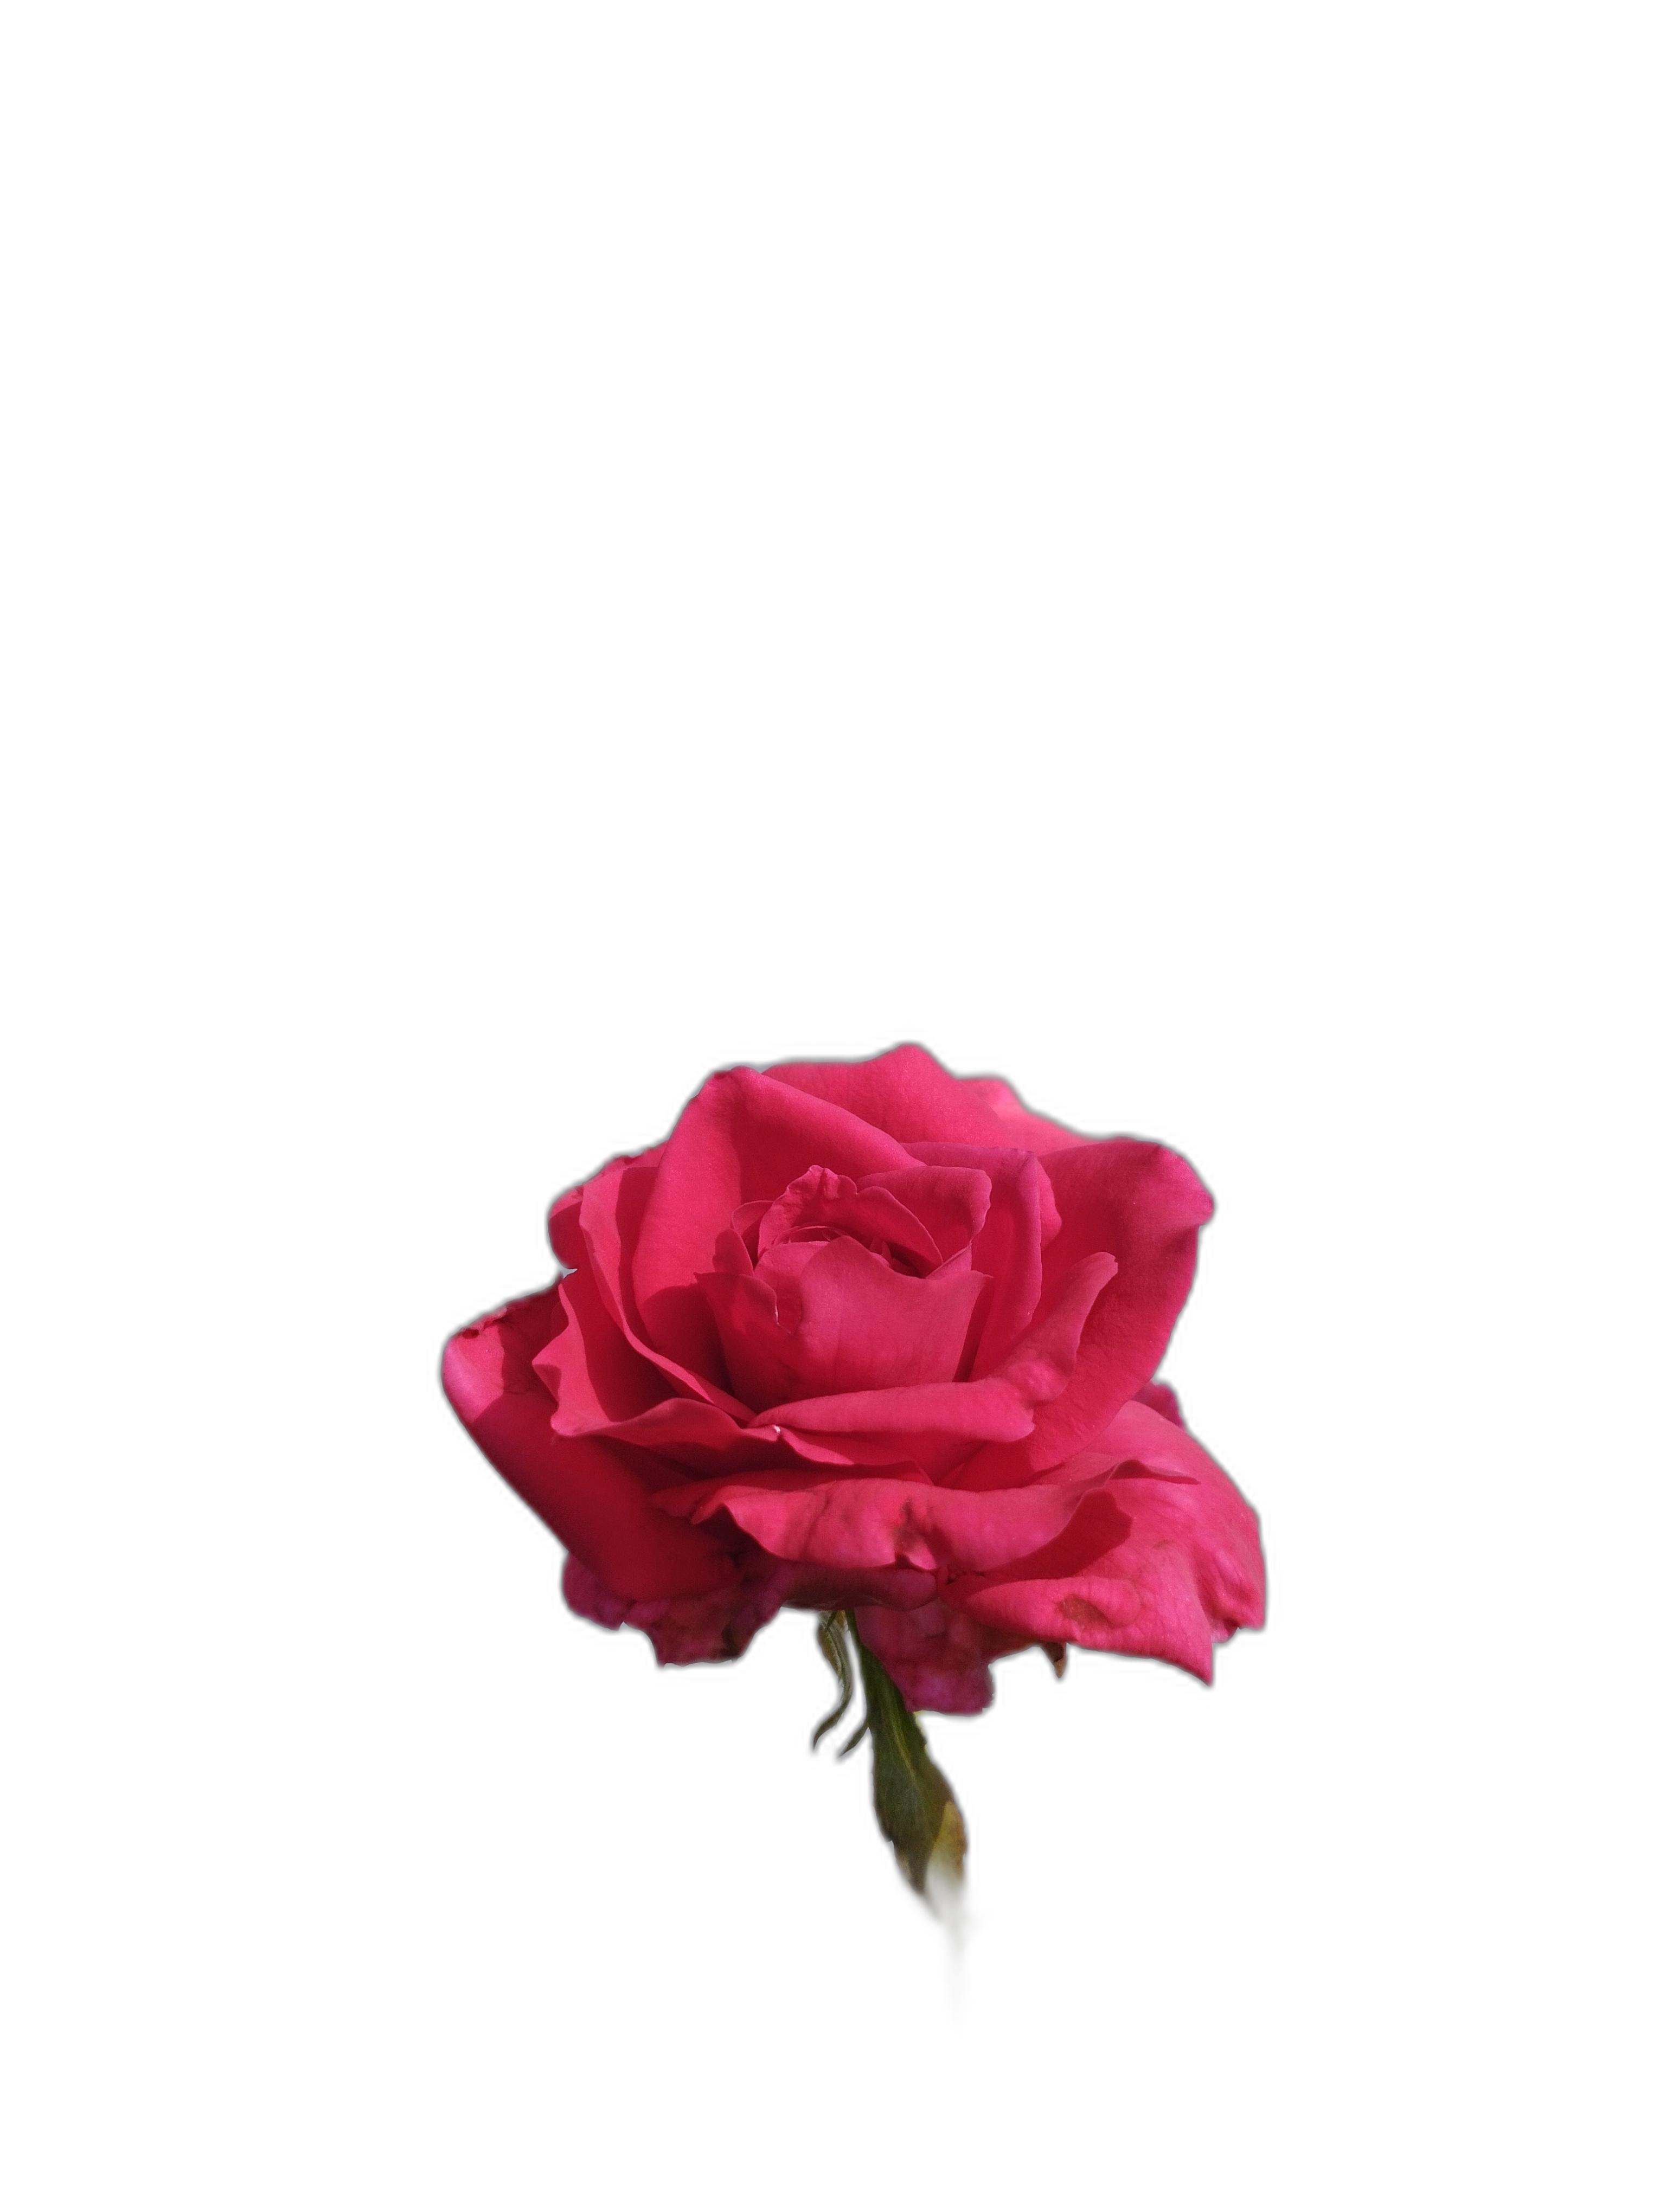
Label: Rose